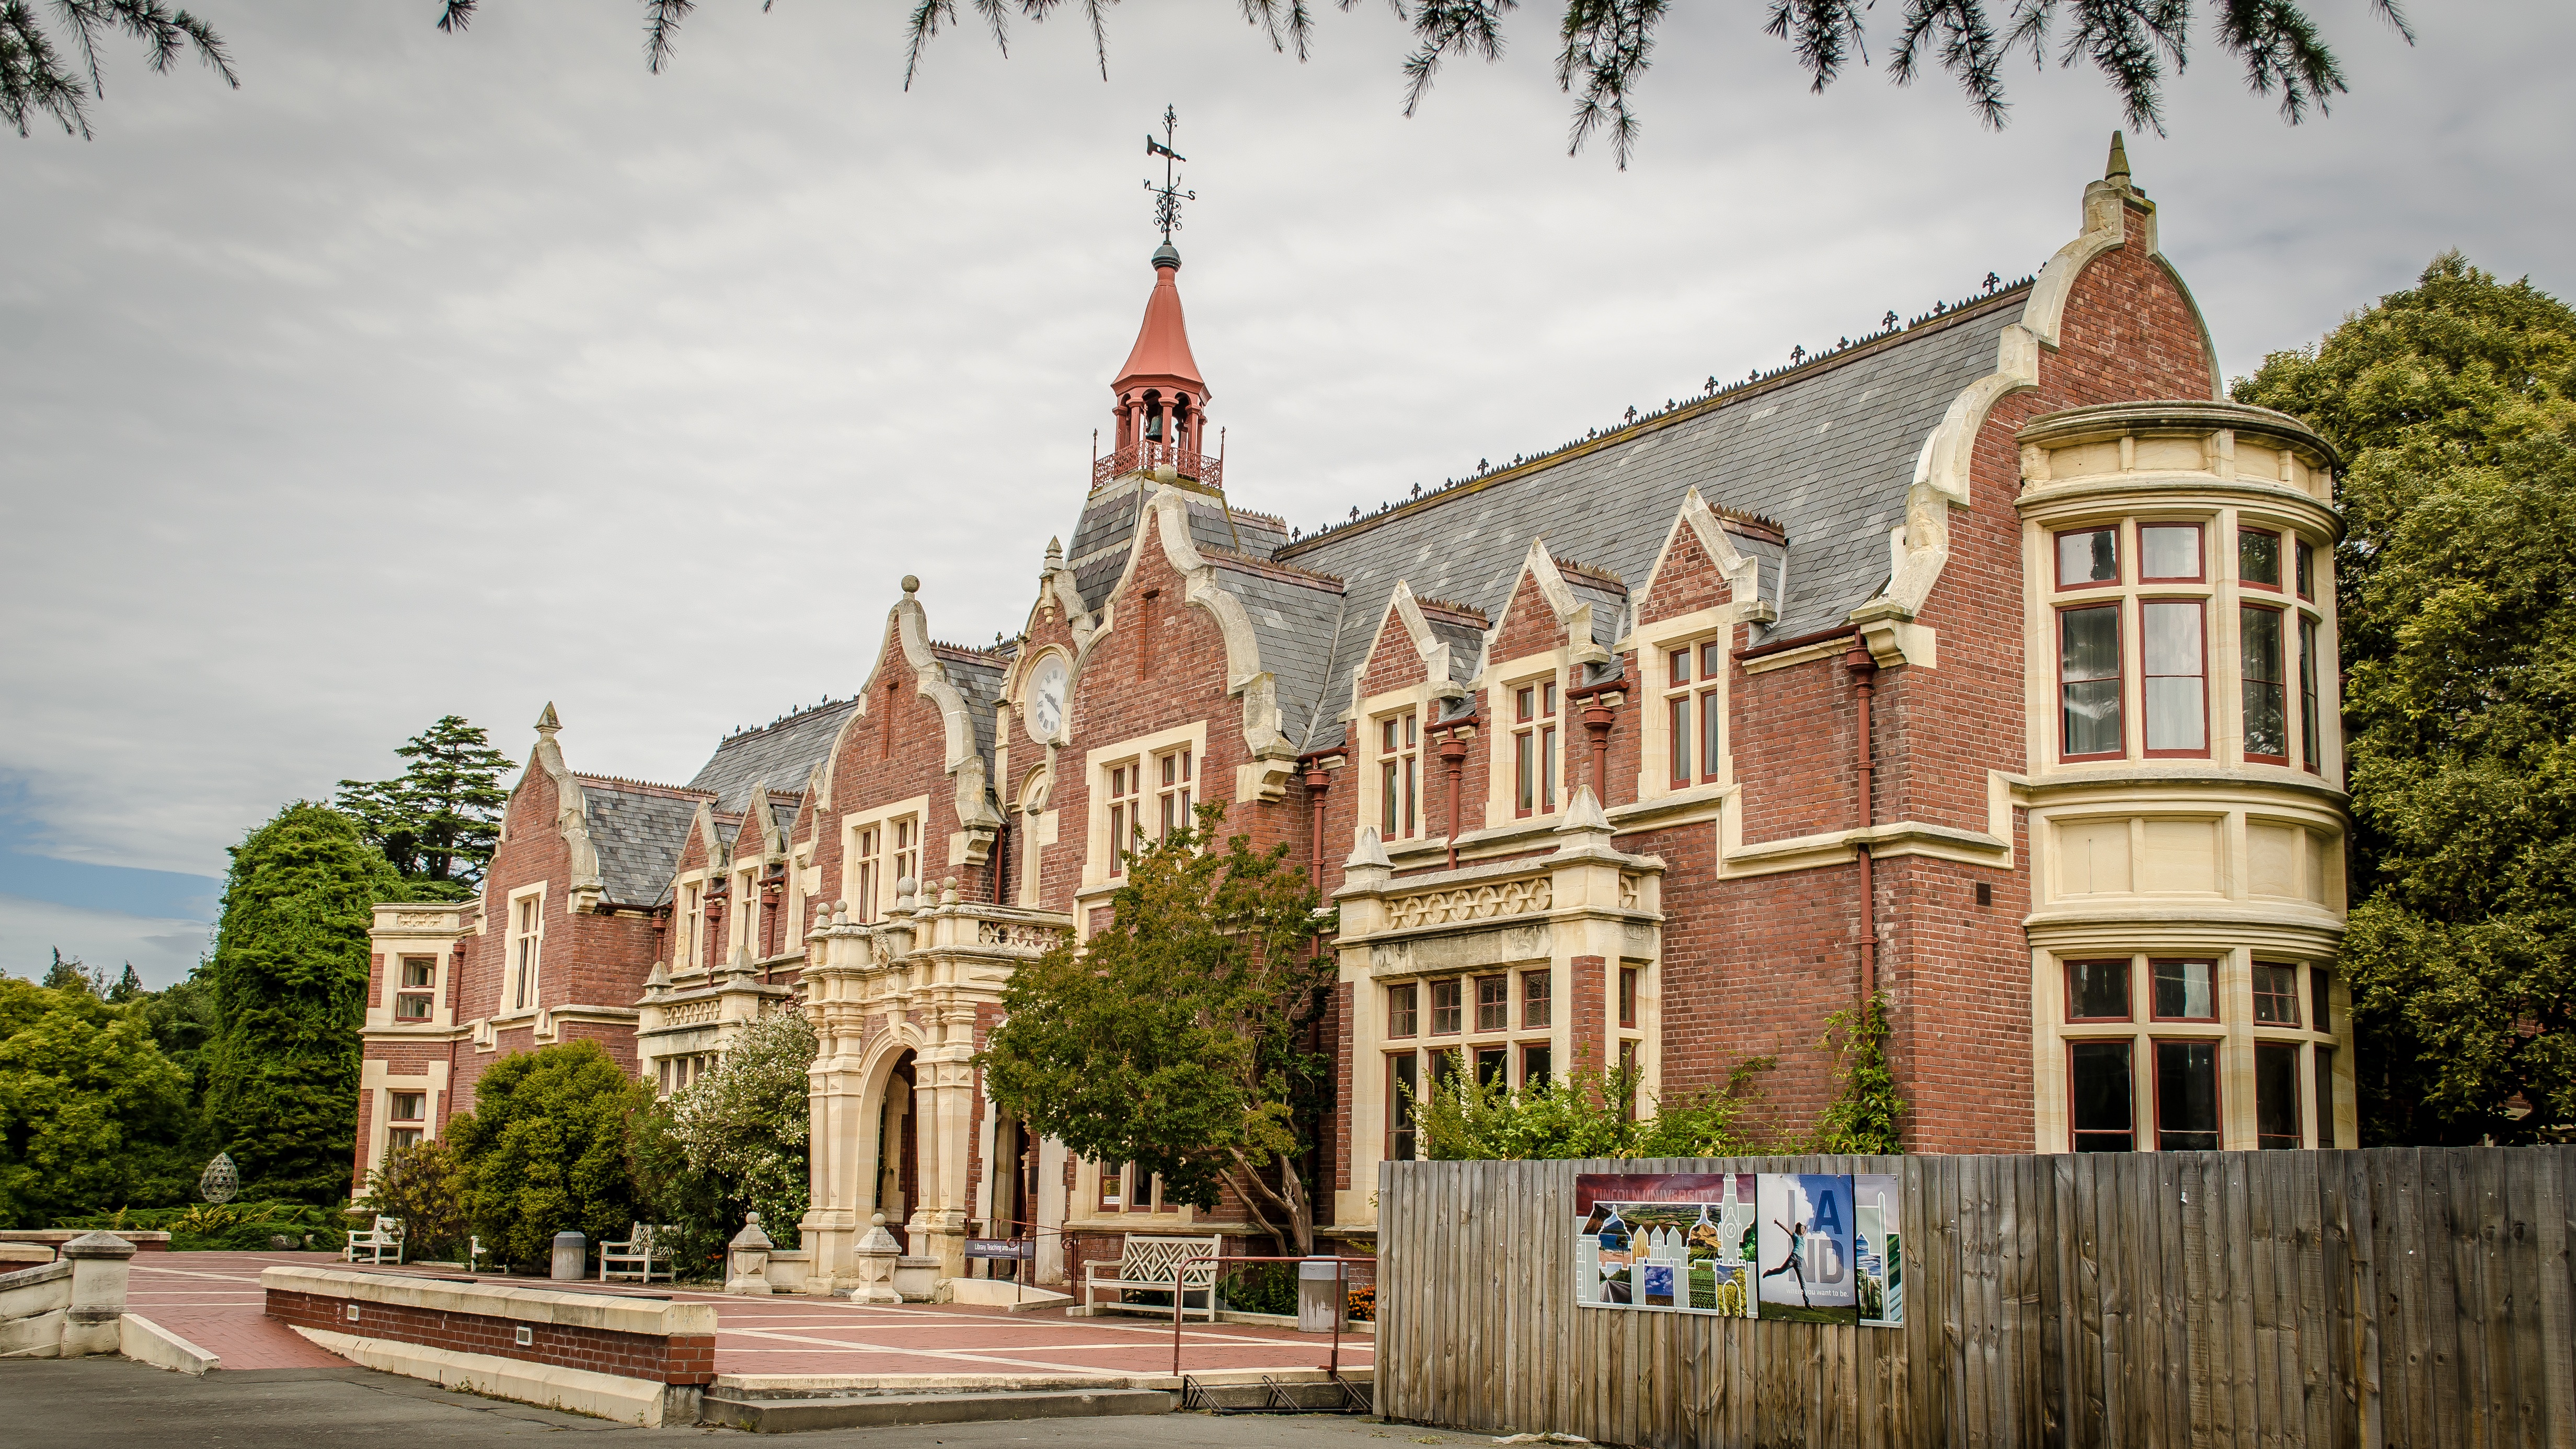
architecture, structure, town, building, chateau, palace, old, city, stone, cityscape, downtown, construction, tower, plaza, castle, landmark, facade, church, old building, brick, waterway, old town, town square, estate, neighbourhood, stately home